Transputer

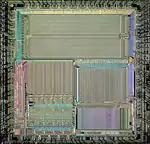
Inmos T425 die

Launched in October 1985, the "T414" employed the equivalent of 900,000 transistors and was fabricated with a feature size. It was a 32-bit design, able to process 32-bit units of data and to address up to 4 GB of main memory. Originally, the first 32-bit variant was to be the "T424", but fabrication difficulties meant that this was redesigned as the T414 with 2 KB on-board RAM instead of the intended 4 KB. The T414 was available in 15 and 20 MHz varieties. The RAM was later reinstated to 4 KB on the "T425" (in 20, 25, and 30 MHz varieties), which also added the J 0 breakpoint support and extra T800 instructions. The "T400", released in September 1989, was a low-cost 20 MHz T425 derivative with 2 KB and two instead of four links, intended for the embedded systems market.